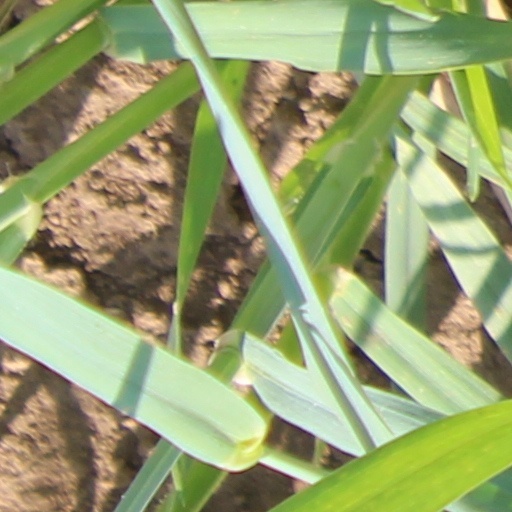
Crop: wheat